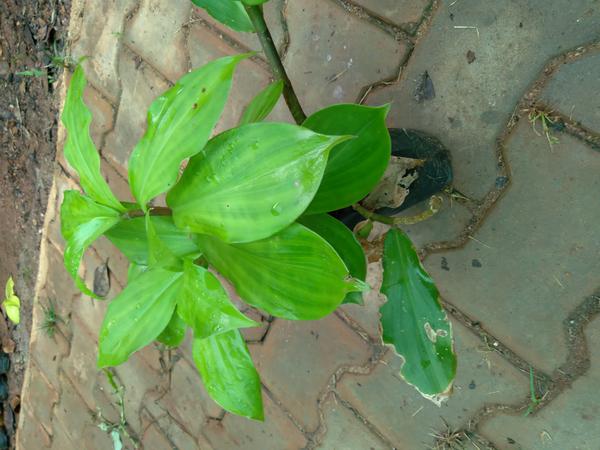
Plant: Insulin